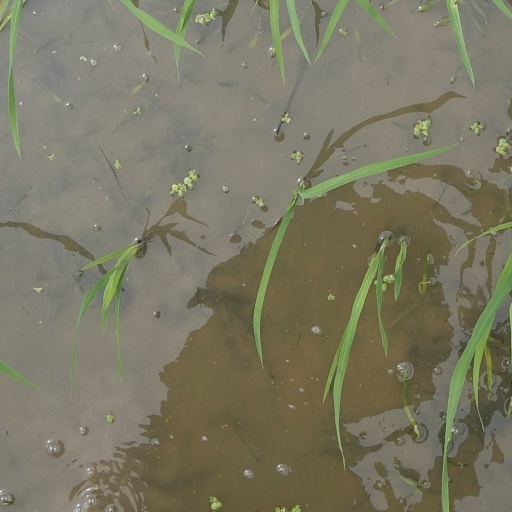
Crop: rice